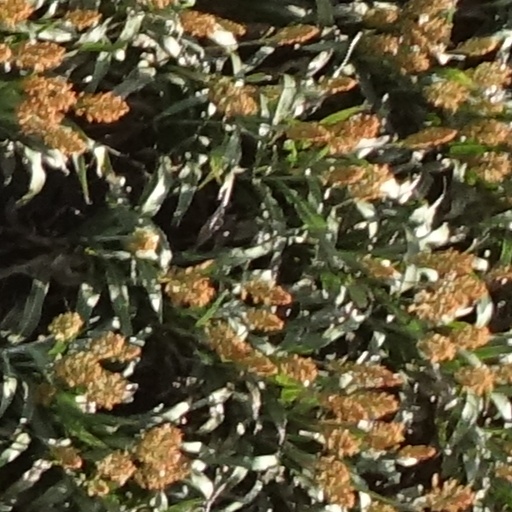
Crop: sorghum